German invasion of the Netherlands

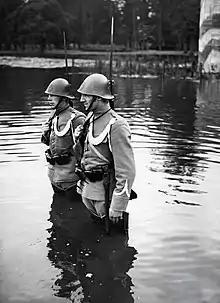
Dutch soldiers on guard, November 1939

The Netherlands Armed Forces were ill-prepared to resist such an invasion. When Hitler came to power, the Dutch had begun to re-arm, but more slowly than France or Belgium; only in 1936 did the defence budget start to be gradually increased. Successive Dutch governments tended to avoid openly identifying Germany as an acute military threat. Partly this was caused by a wish not to antagonise a vital trade partner, even to the point of repressing criticism of Nazi policies; partly it was made inevitable by a policy of strict budgetary limits with which the conservative Dutch governments tried in vain to fight the Great Depression, which hit Dutch society particularly hard. Hendrikus Colijn, Prime Minister of the Netherlands between 1933 and 1939, was personally convinced that Germany would not violate Dutch neutrality; senior officers made no effort to mobilise public opinion in favour of improving military defence.